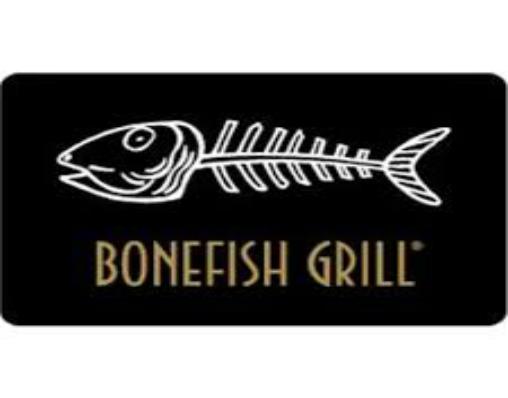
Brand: Bonefish Grill
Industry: Others